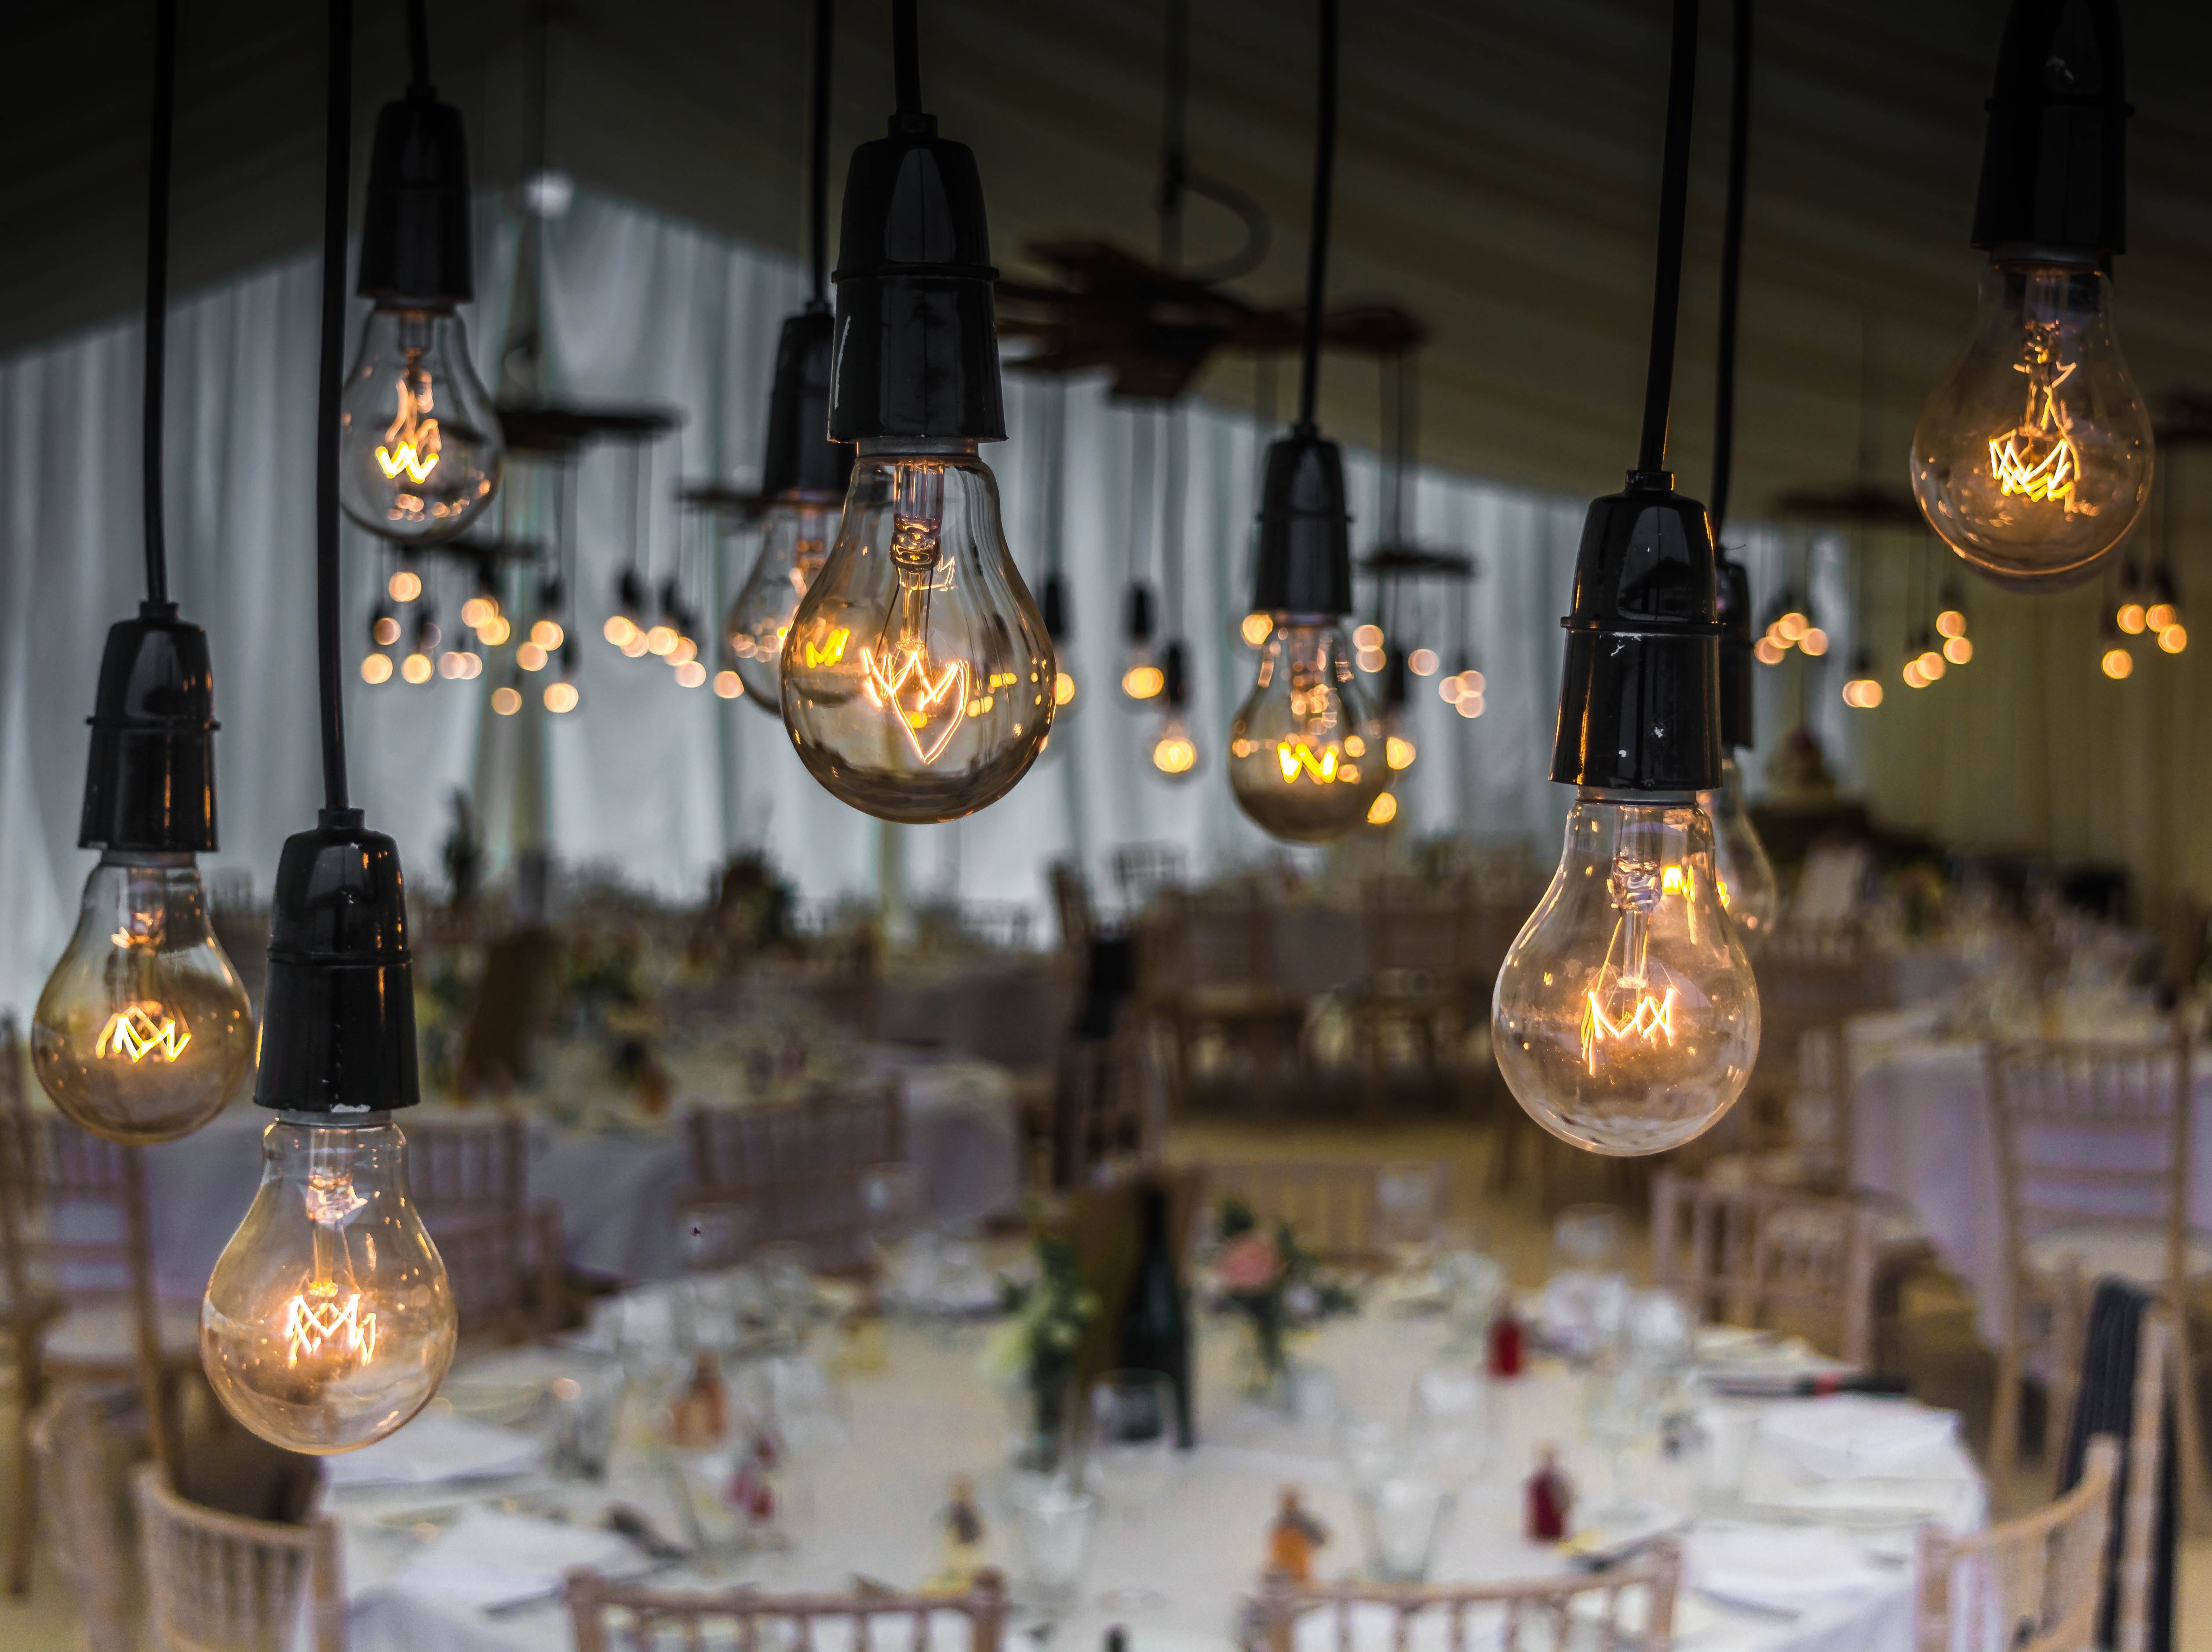
creative, light, glass, celebration, decoration, romantic, lighting, wedding, marriage, bulbs, party, event, centrepiece